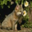
Label: fox